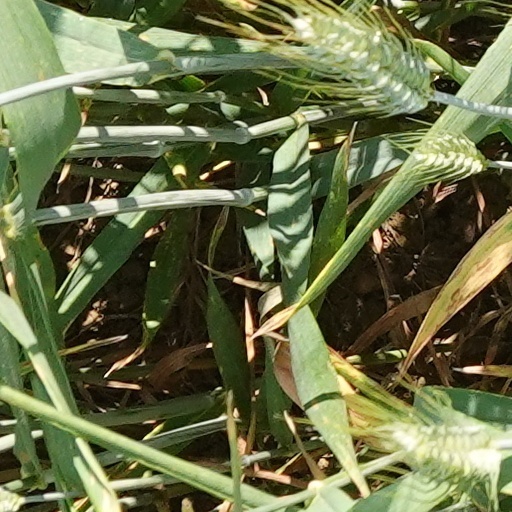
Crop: wheat